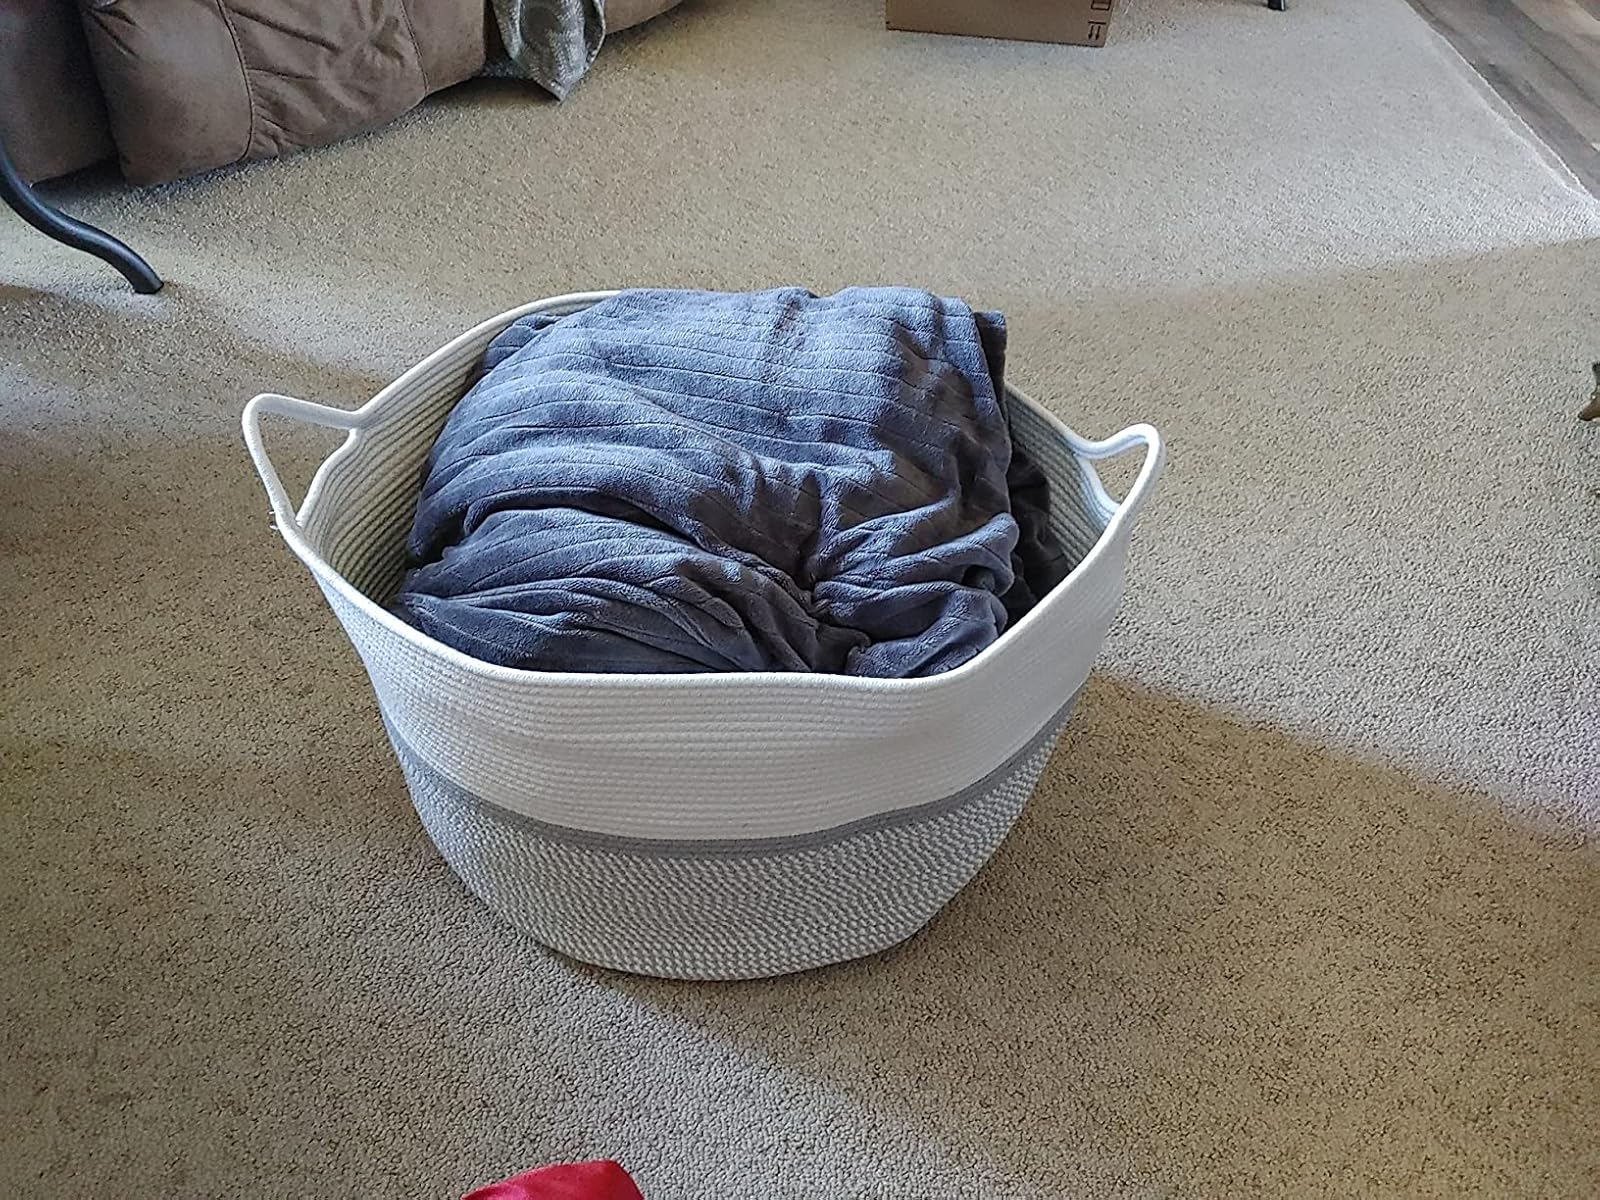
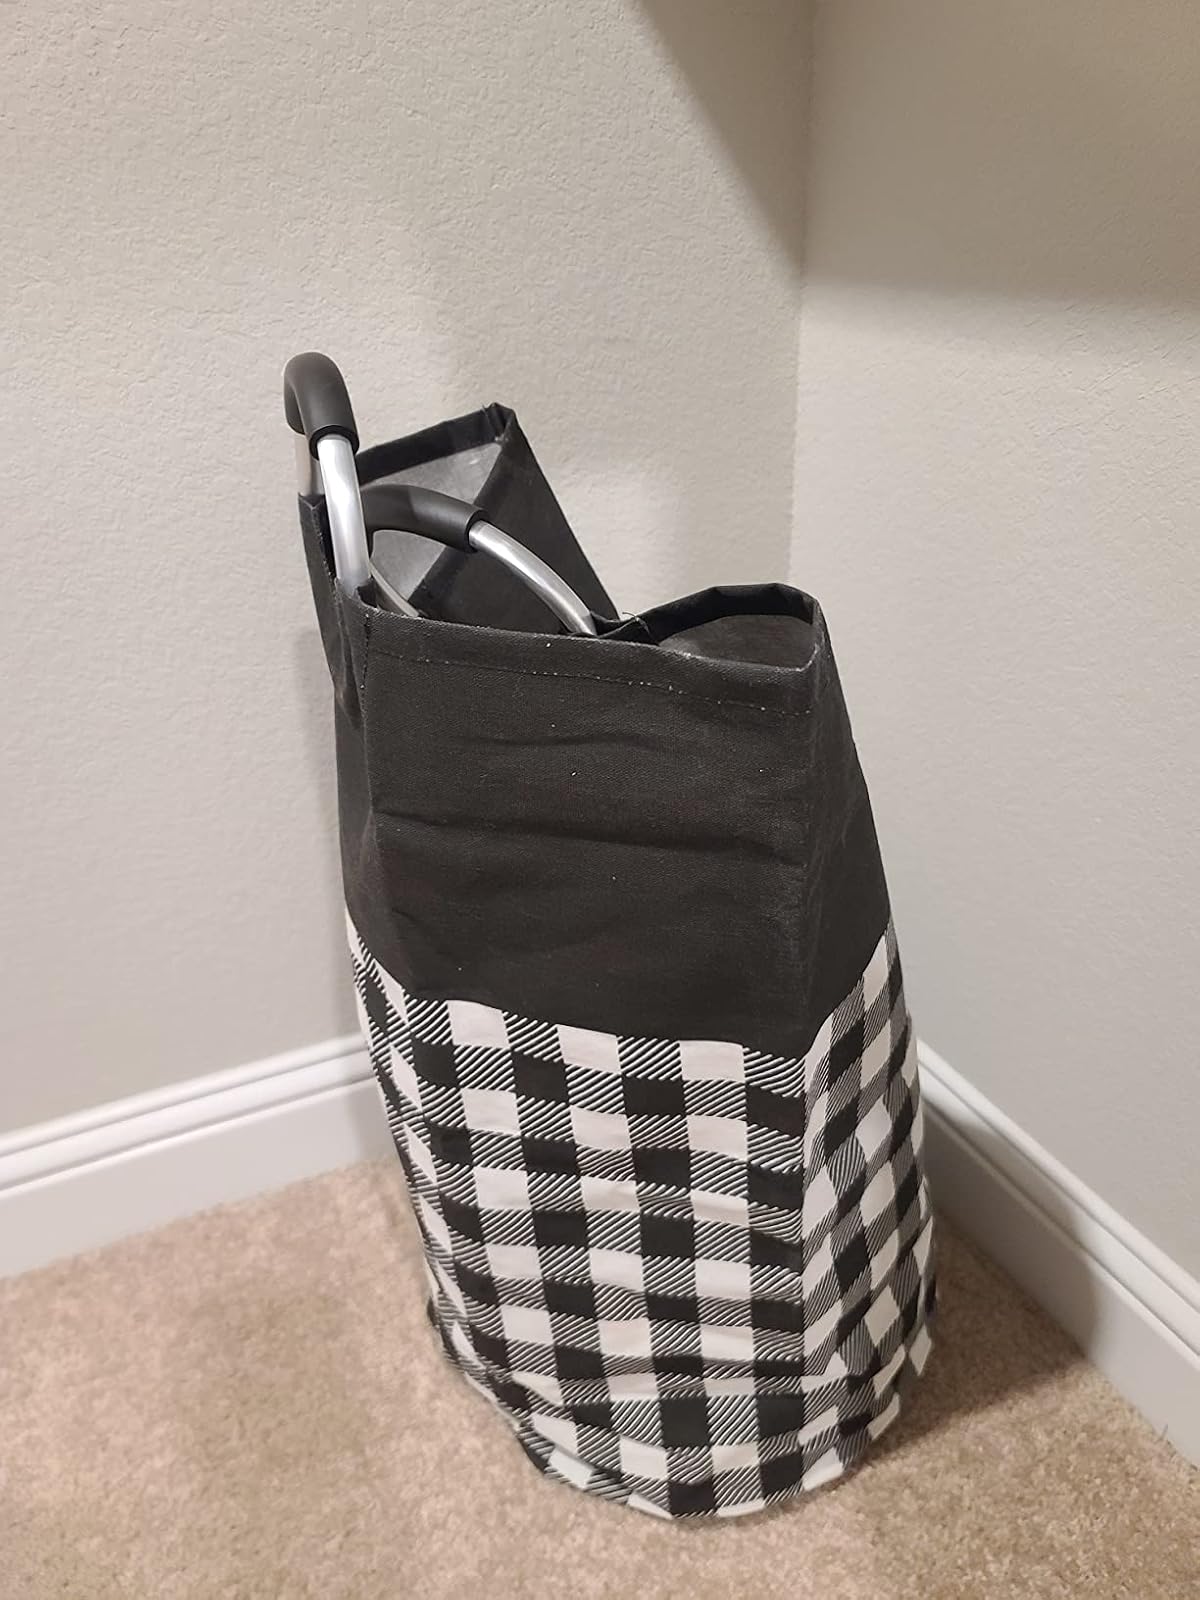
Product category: items_hamper
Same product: no